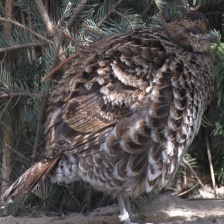
Species: ELLIOTS  PHEASANT
Scientific name: SYRMATICUS ELLIOTI